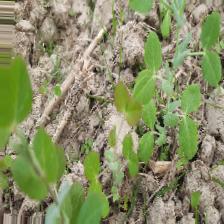
Label: Normal